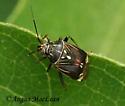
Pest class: lygus_bug